Ridley Hall, Northumberland

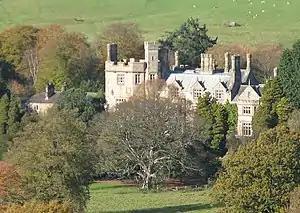
Ridley Hall

A 16th-century house on the site was owned by the Ridley family of Willimoteswick. It was acquired by the Lowes family in the late 17th century and was replaced in 1743 with a new Georgian mansion.